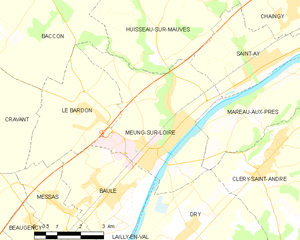
Meung-sur-Loire est une commune française située dans le département du Loiret en région Centre-Val de Loire.